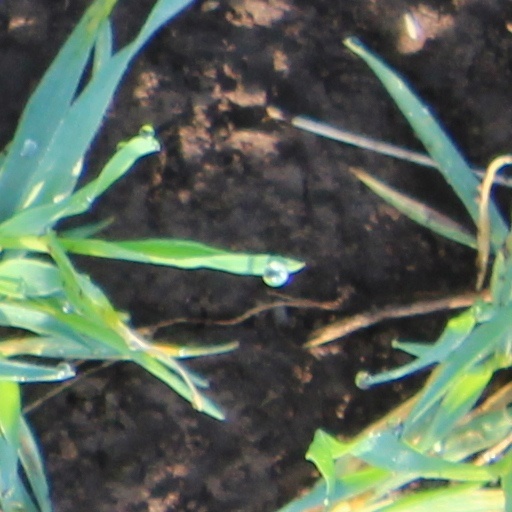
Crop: wheat